Yoimut

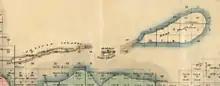
An 1876 map of Tulare County. Chawlowin was located on Root Island.

Here, Yoimut's mother met many members of her family, including her brother and two or three of her uncles. They were refugees from the Tule River Reservation. After living at the "Fish" Rice ranch, Yoimut's family wanted to return to Tulare Lake. They went to visit several times but never again lived on the lake.